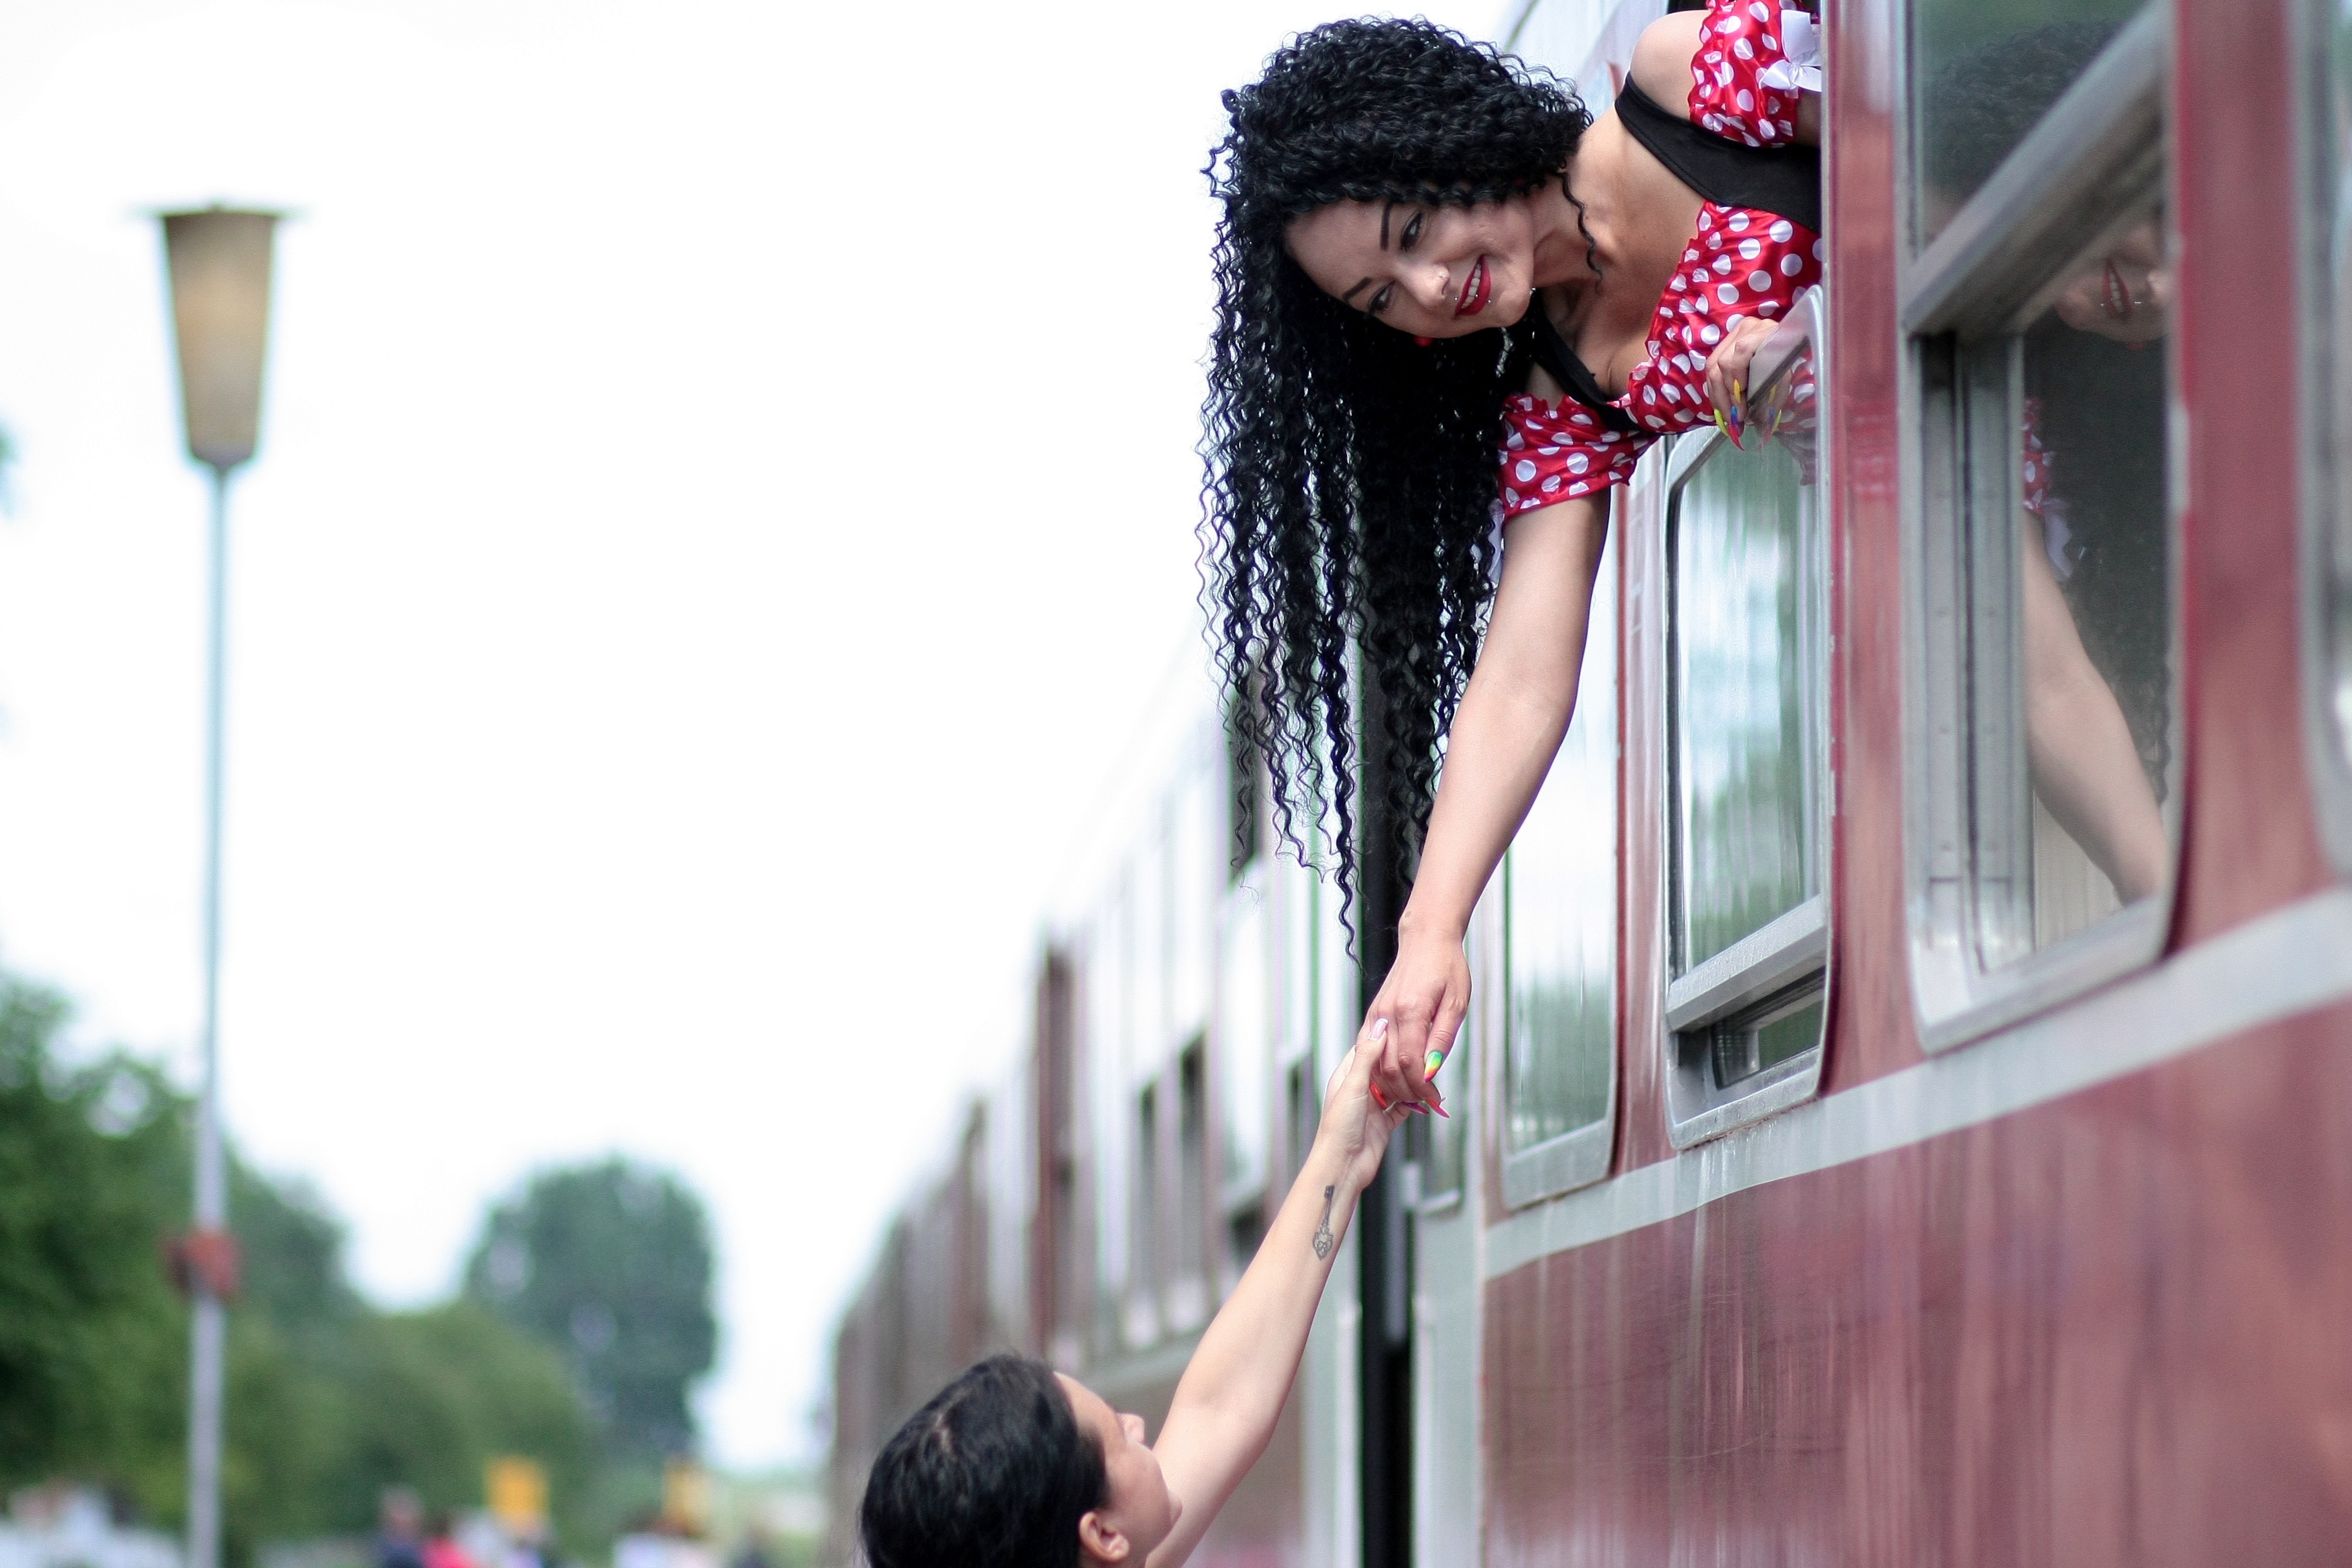
girl, train, red, color, fashion, departure, goodbye